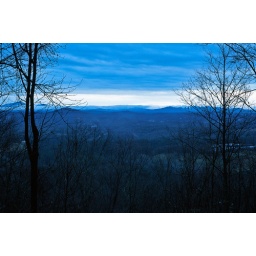
pre-dawn in the blue ridge mountains